Islam in Oceania

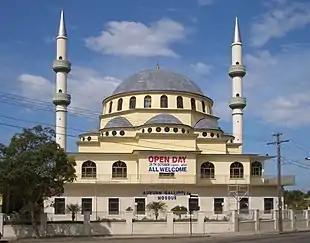
Gallipoli mosque, Auburn, Sydney.

Islam in Oceania refers to Islam and Muslims in Oceania. By 2010 estimates, there are 620,156 total Muslims in Oceania: 476,600 in Australia, 48,151 in New Zealand, 52,520 in Fiji, 6,352 in New Caledonia, 2,200 in Papua New Guinea, 360 in Solomon Islands, 221 in Vanuatu, 110 in Tonga.